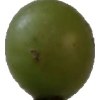
Label: grape